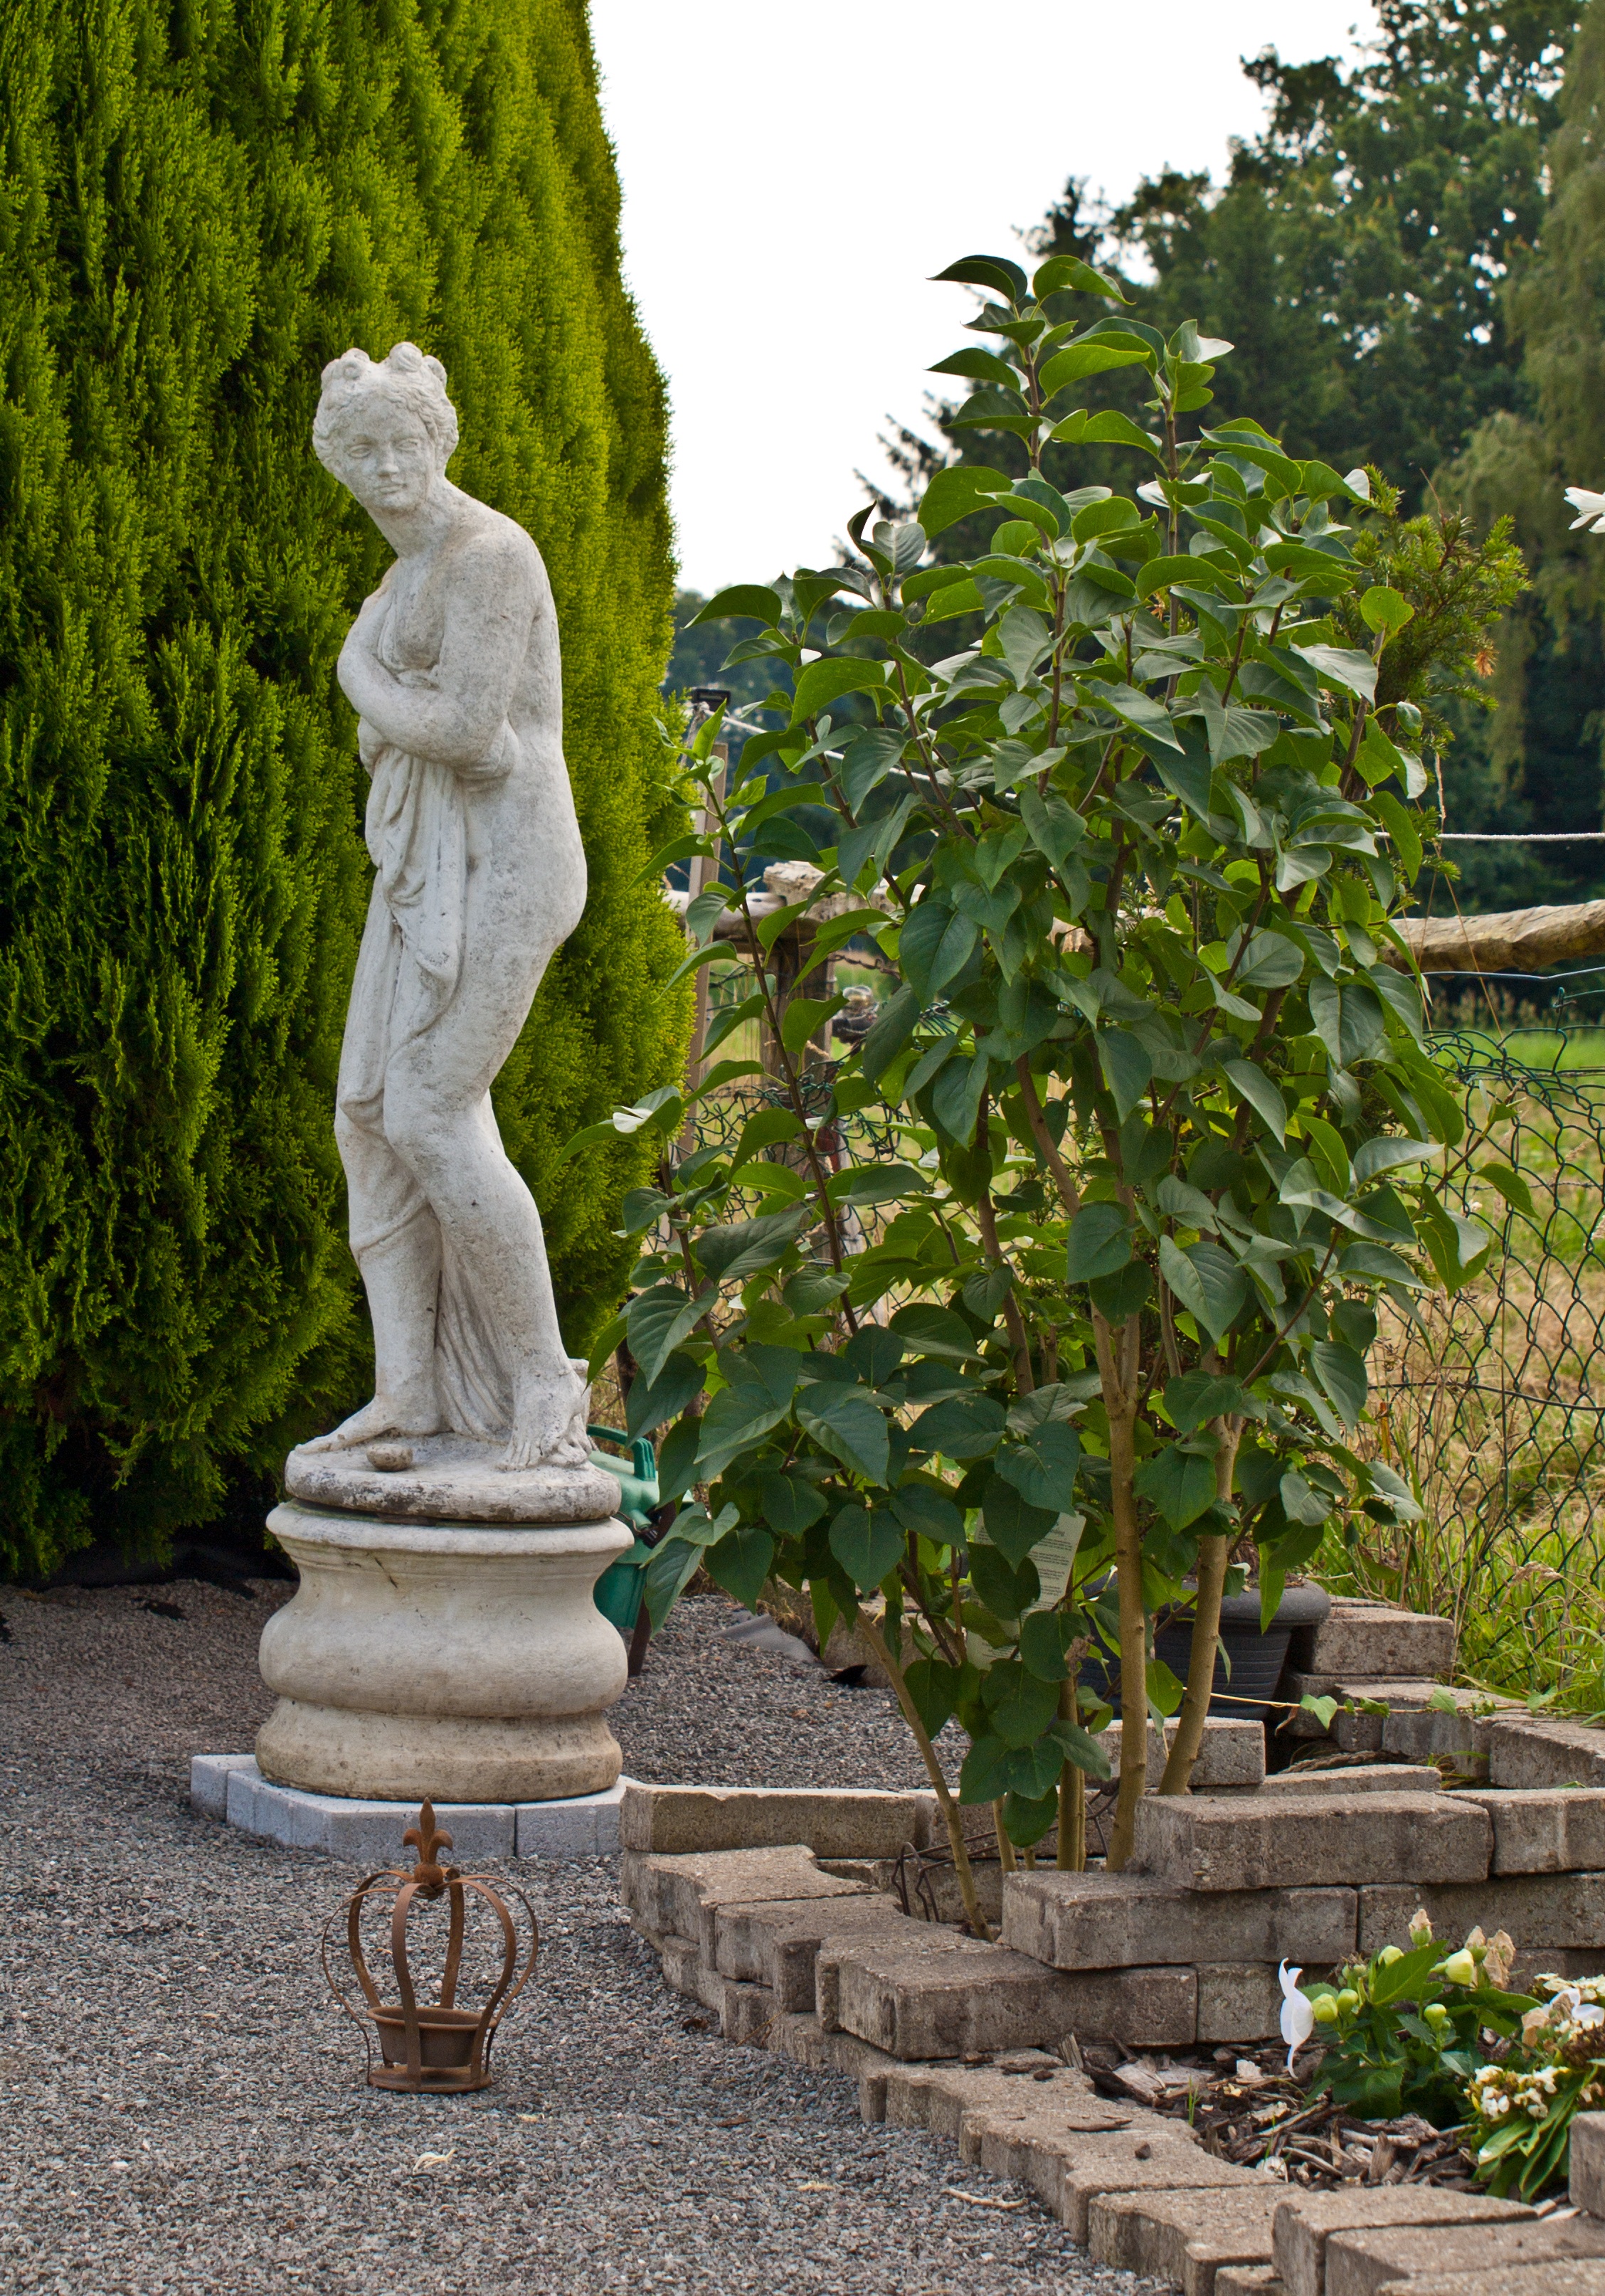
antique, flower, stone, monument, statue, pillar, greek, botany, garden, artwork, sculpture, art, white cement